Australia in World War II

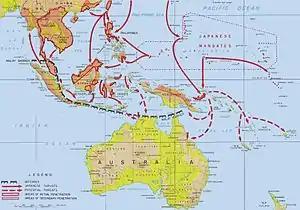
The Japanese advance through the Malay Barrier in 1941–1942 and feared offensive operations against Australia.

In the view of Paul Hasluck, Australia fought two wars between 1939 and 1945: one against Germany and Italy as part of the British Commonwealth and Empire and the other against Japan in alliance with the United States and Britain.